Dirce Repossi

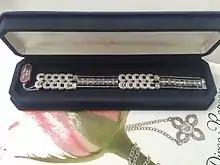
Dirce Repossi Diamond and Sapphire bracelet in Platinum (1992), owned by a private collector

1929: Inspiration from the Art Déco movement lead to the founding of Zeme Repossi, a brand co-founded by Camillo Repossi and Giusto Zeme with the 92 AL hallmark in Valenza, a city known for having highest number of artisan goldsmiths in Italy. They both have great passion in Jewelry and watches.